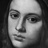
Emotion: neutral